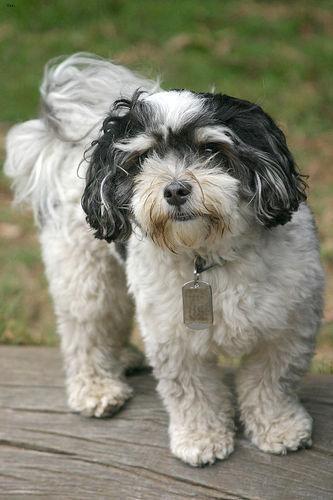
havanese